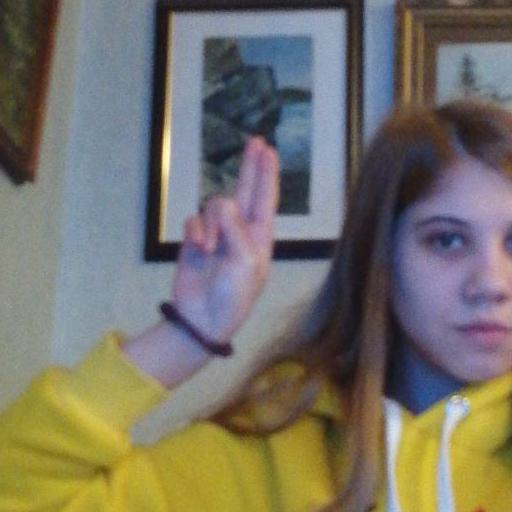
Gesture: two_up